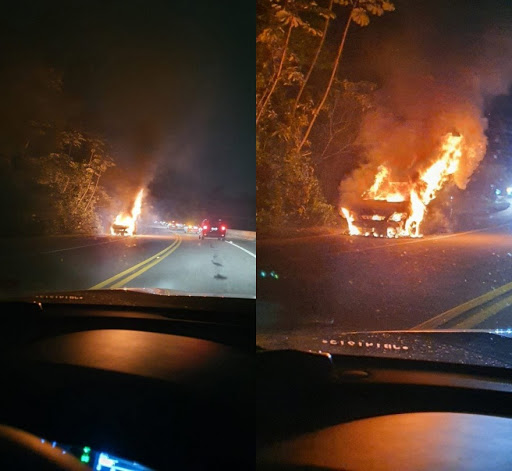
Fire: yes
Smoke: yes